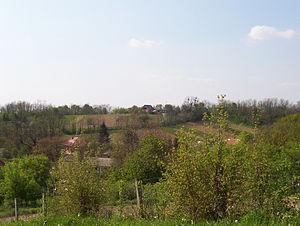
Photo prise par moi-meme en mai 2005 en Hongrie, département du Somogy.